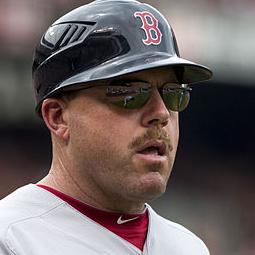
Age: 48